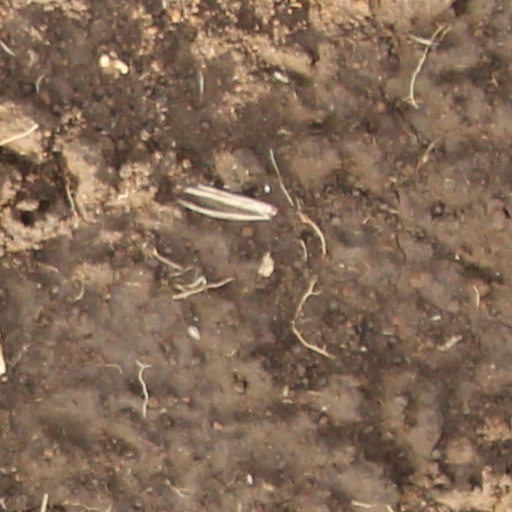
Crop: wheat